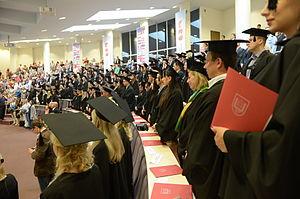
L’Université Mykolas Romeris est l'une des plus grandes universités de Lituanie, elle porte le nom de l'intellectuel, juge et père de la constitution lituanienne Mykolas Römeris. Créée après le rétablissement de l'indépendance de la République de Lituanie en 1990, elle devint par la suite une université publique.